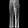
Label: Trouser